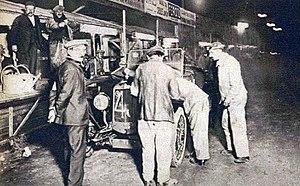
Ravitaillement nocturne aux 24 heures du Mans 1924 de la Majola 1,1 L de Follot et Casellini, avant son abandon (n°49).